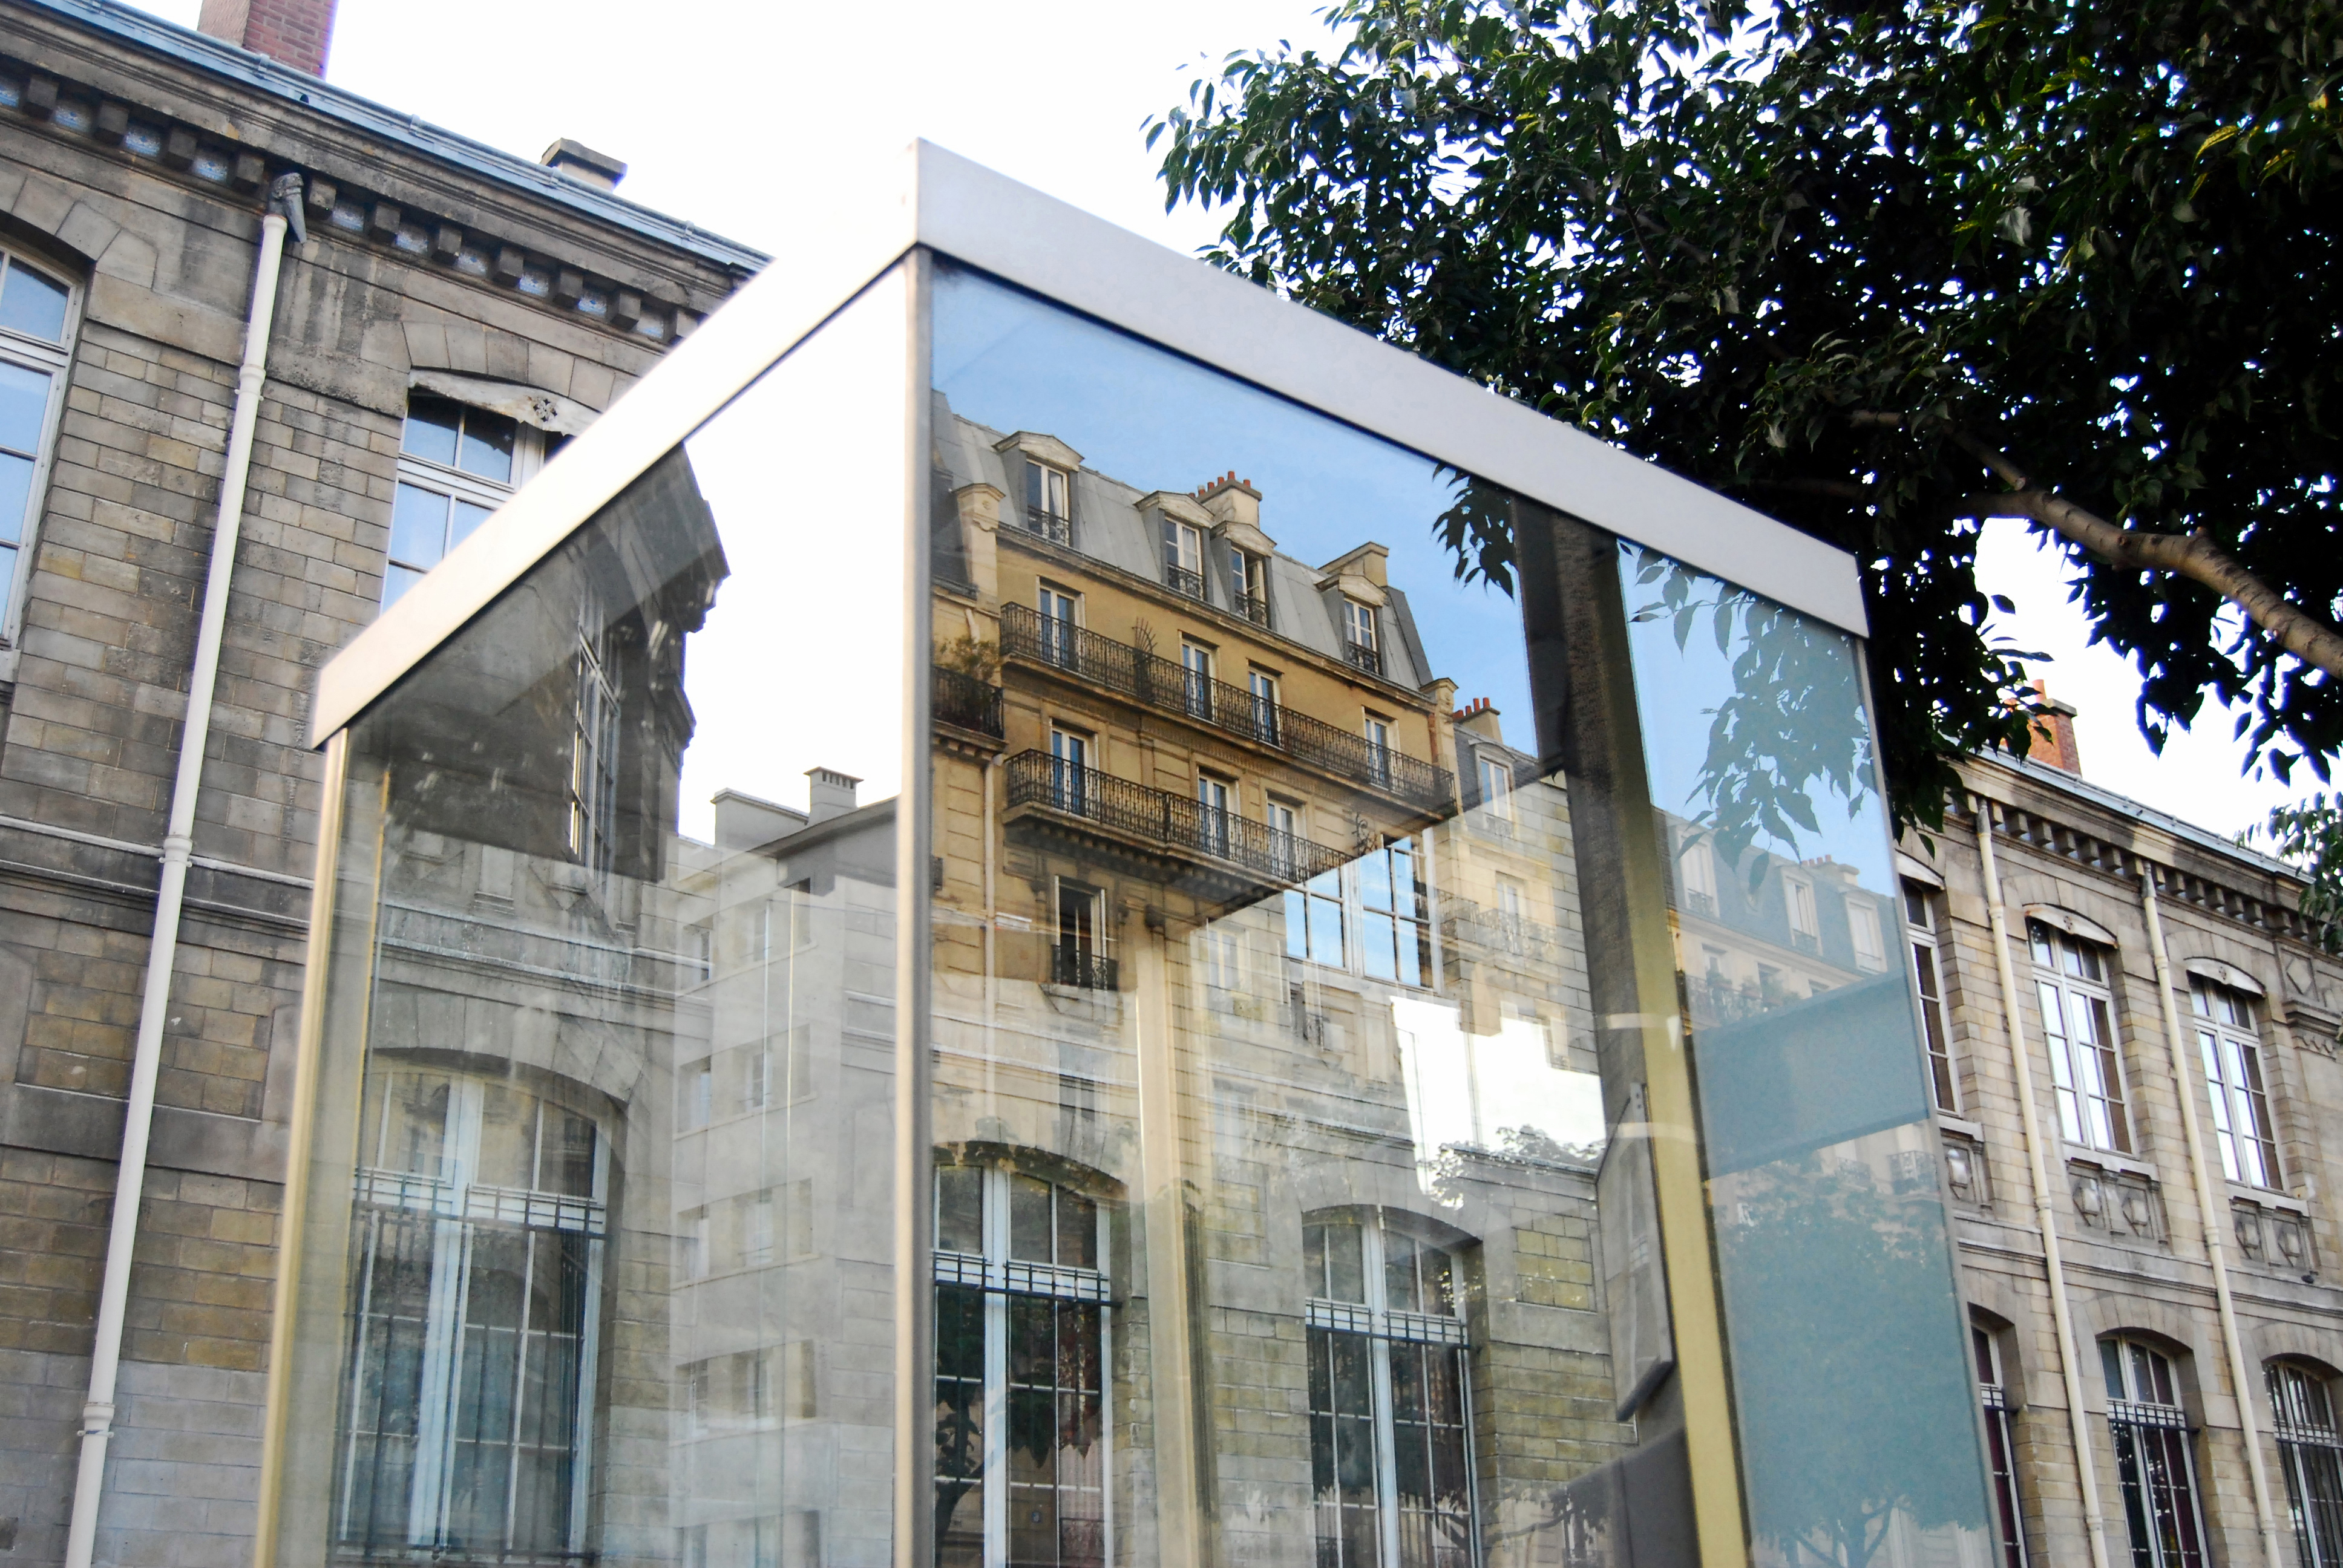
architecture, building, downtown, facade, property, austria, creativecommons, mirror, stock, reflections, ccby, 2d, carloszgz, cmstoolsphotoring, freeculturalworks, openlicense, freepictures, miroir, espejo, reflejo, reflejos, reflet, reflets, glace, viena, notags, neighbourhood, residential area